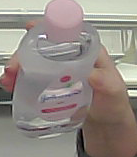
Product: johnson_baby